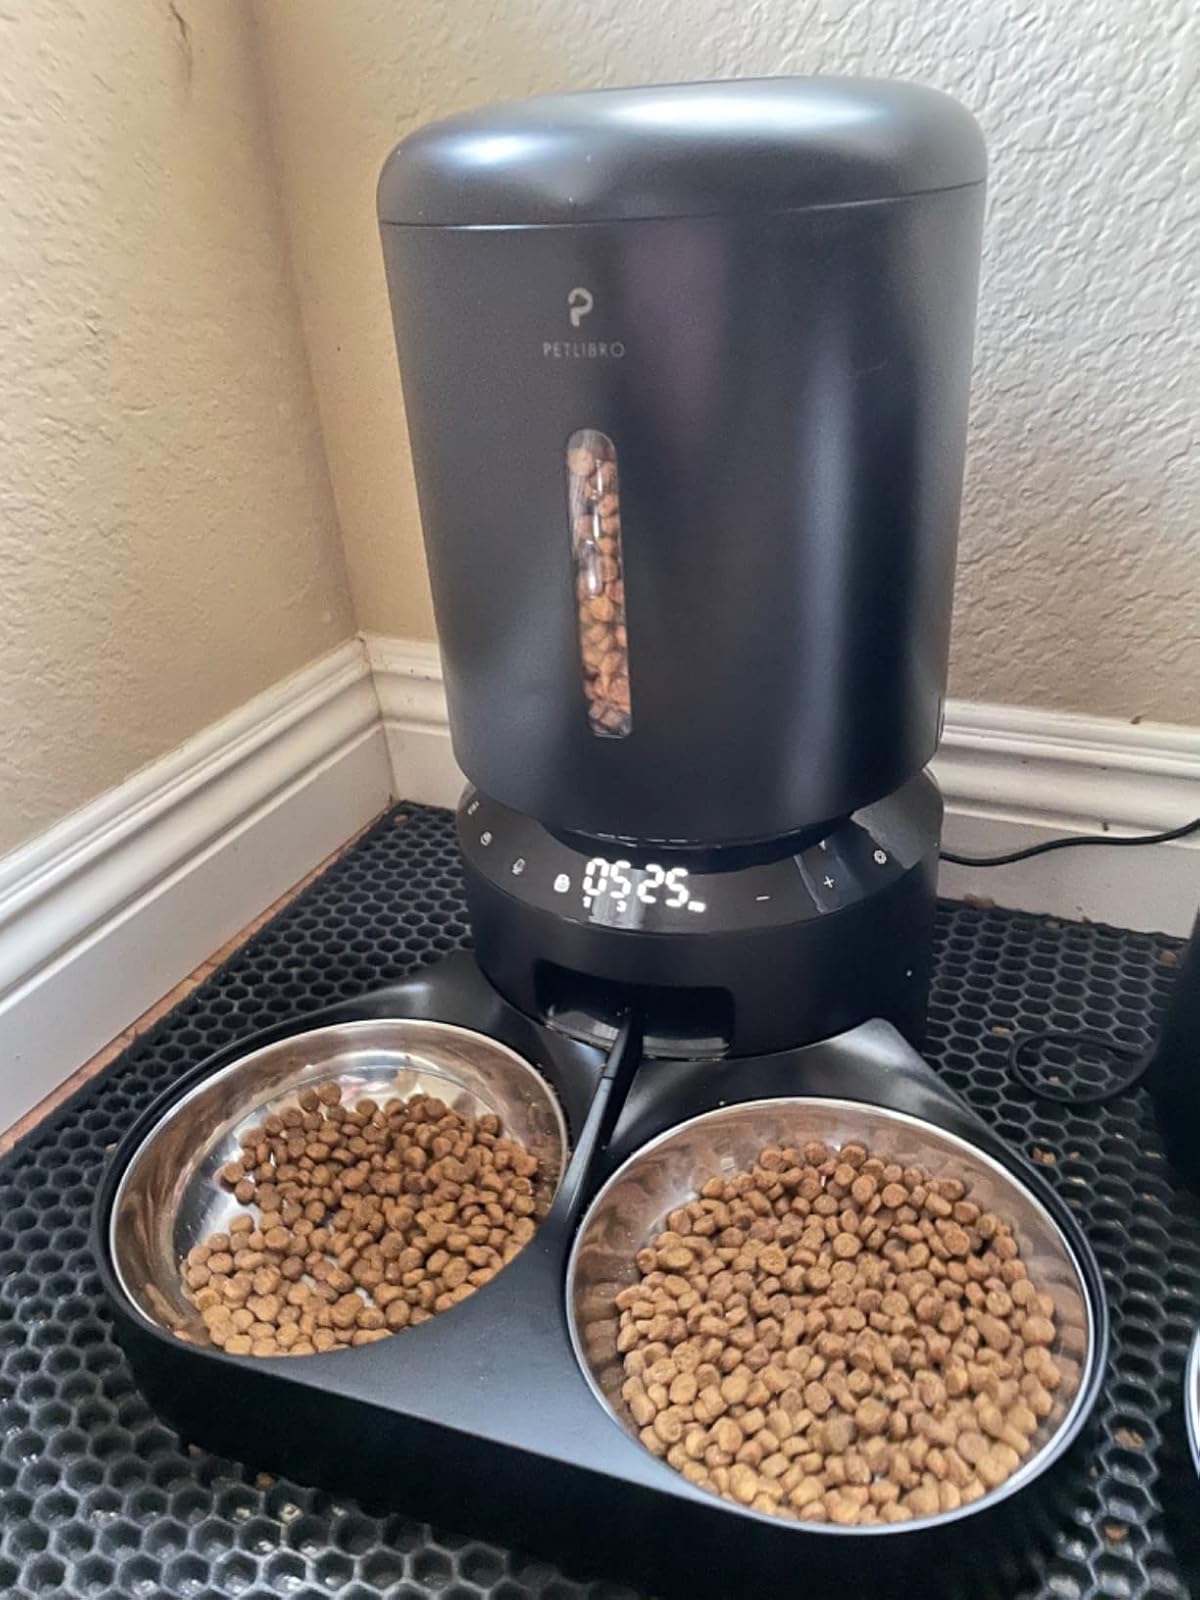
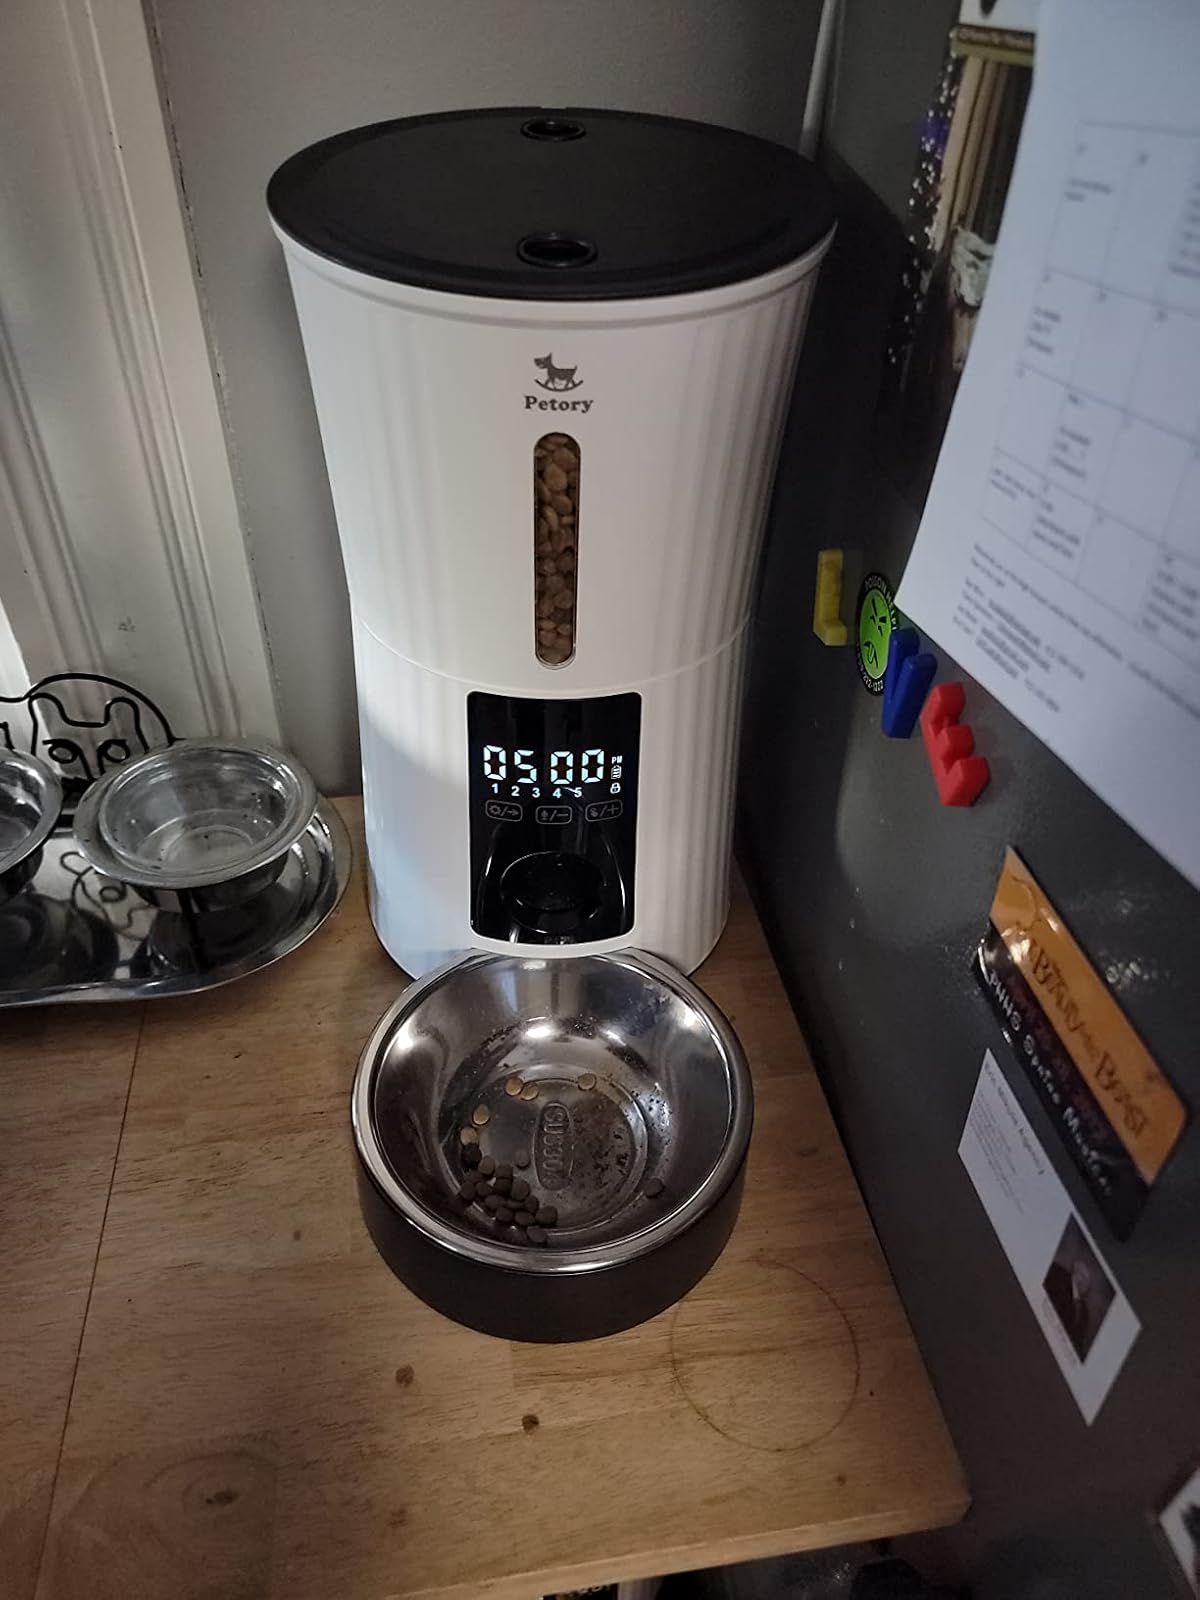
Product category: items_feeder
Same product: no